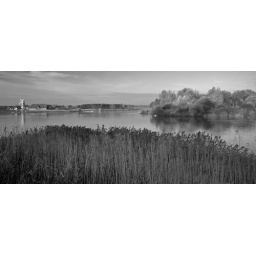
Caldecote Lake pano in black and white